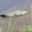
Label: crocodile